Pet Pals: Animal Doctor

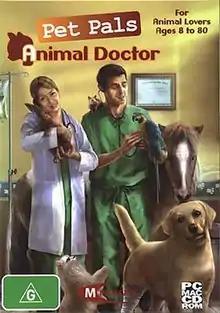
Australian box art

Pet Pals: Animal Doctor is a video game created by Legacy Interactive in which the player is a veterinarian, and must take care of 35 animals brought to their clinic. In the Wii version, the player takes care of 30 animals. It is rated E10+ by the American Entertainment Software Rating Board. In Europe, the game was released under the name "Real Adventures - Pet Vet".